Bally Municipality

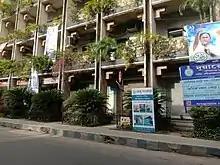
Bally Municipality building August 2022

In 2001 the municipality had a total population of 261,575, a rise of 41.43% since the 1991 census. Females constituted 42.72% of the population. The sex ratio was 744 females per 1000 males, which may be due to the large number of migrant labours who inhabit the municipality to work in the industries in Bally and nearby areas of Liluah and Belur. The overall literacy in the area stands was 81.91% in 2001 (rising from 75.31% in 1991), of which male literacy was 85.17% (79.25% in 1991) and female literacy was 77.43% (rising from 69.21% in 1991). In 2011 the total population was 293,373.